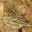
Label: bird